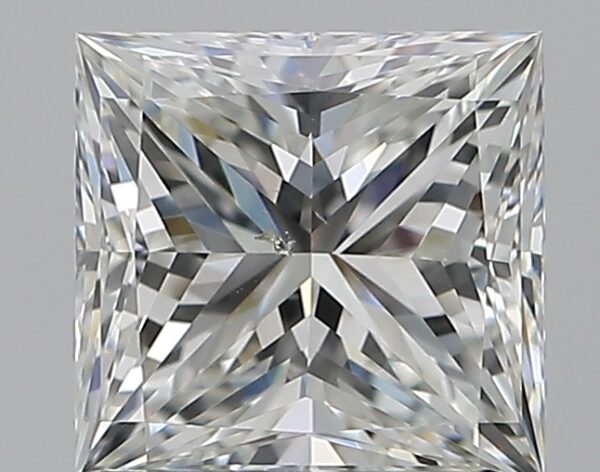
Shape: princess
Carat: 1.01
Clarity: SI1
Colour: I
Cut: VG
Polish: EX
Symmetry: VG
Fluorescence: N
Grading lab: GIA
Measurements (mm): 5.67 x 5.51 x 4.02